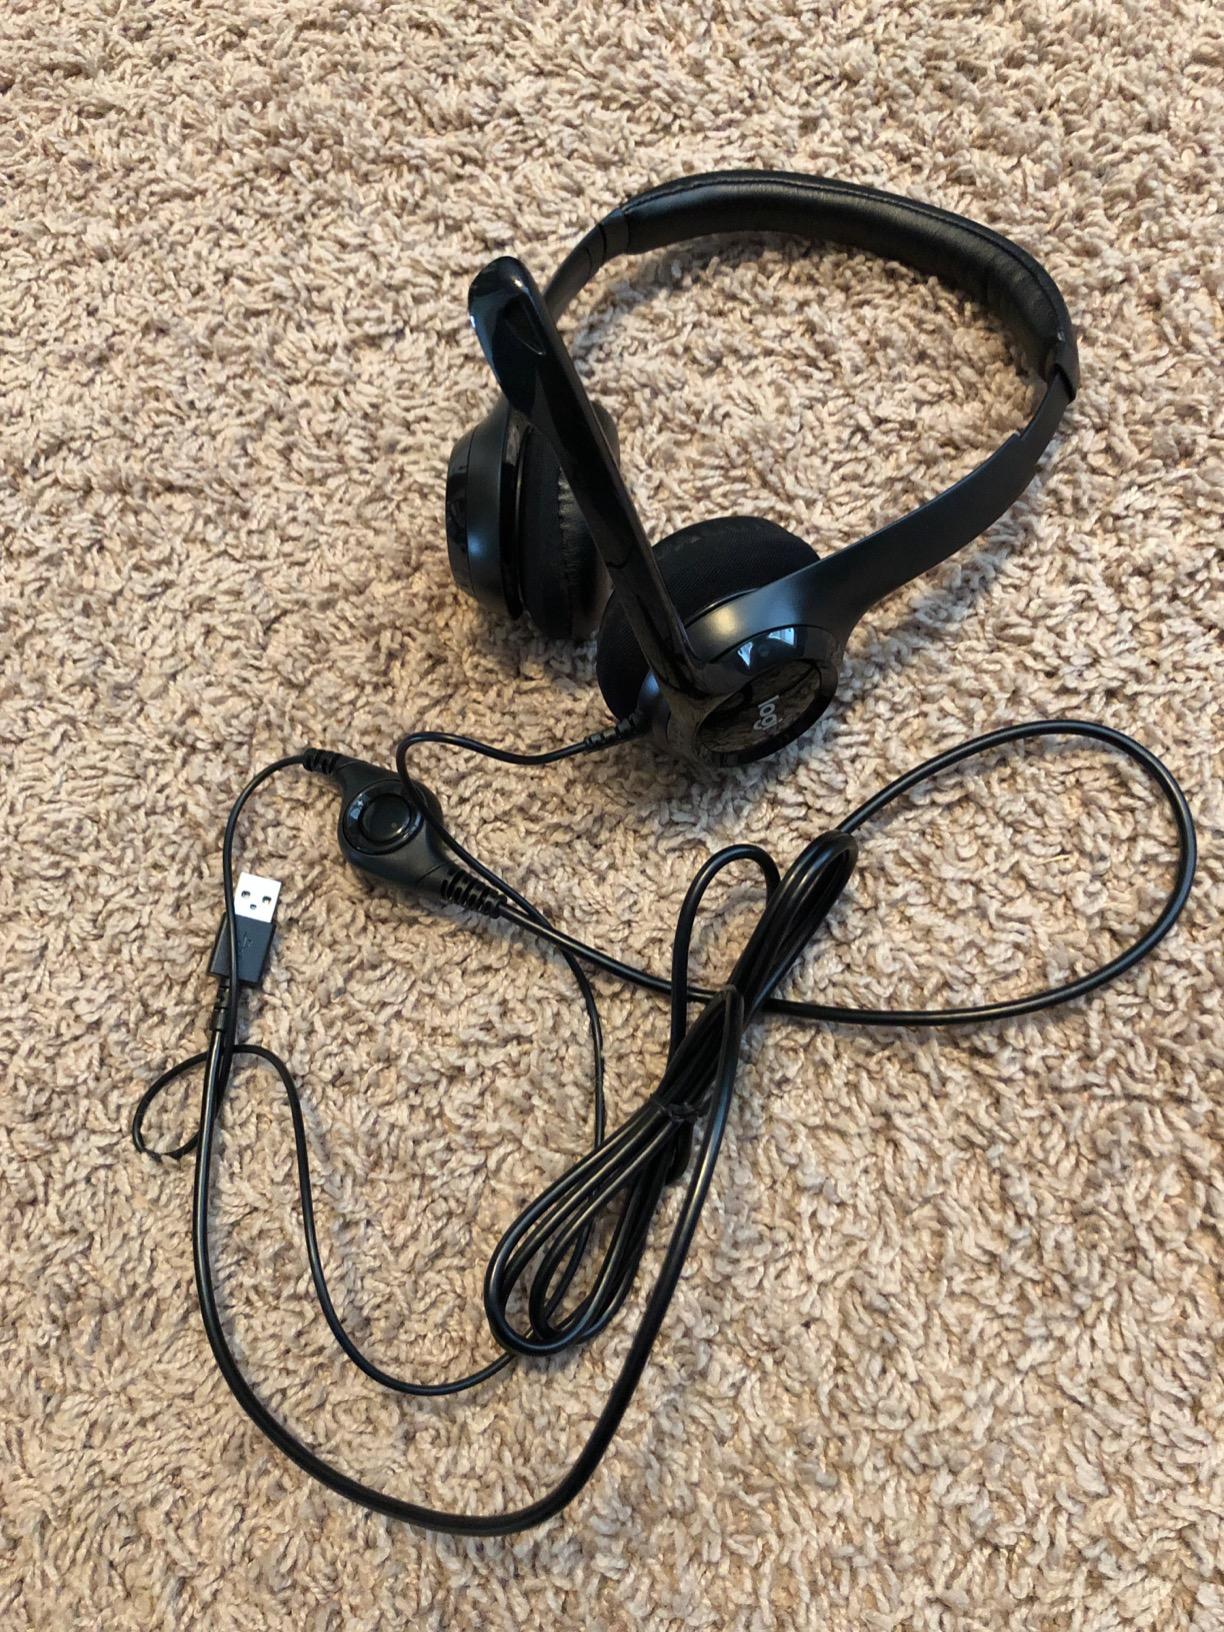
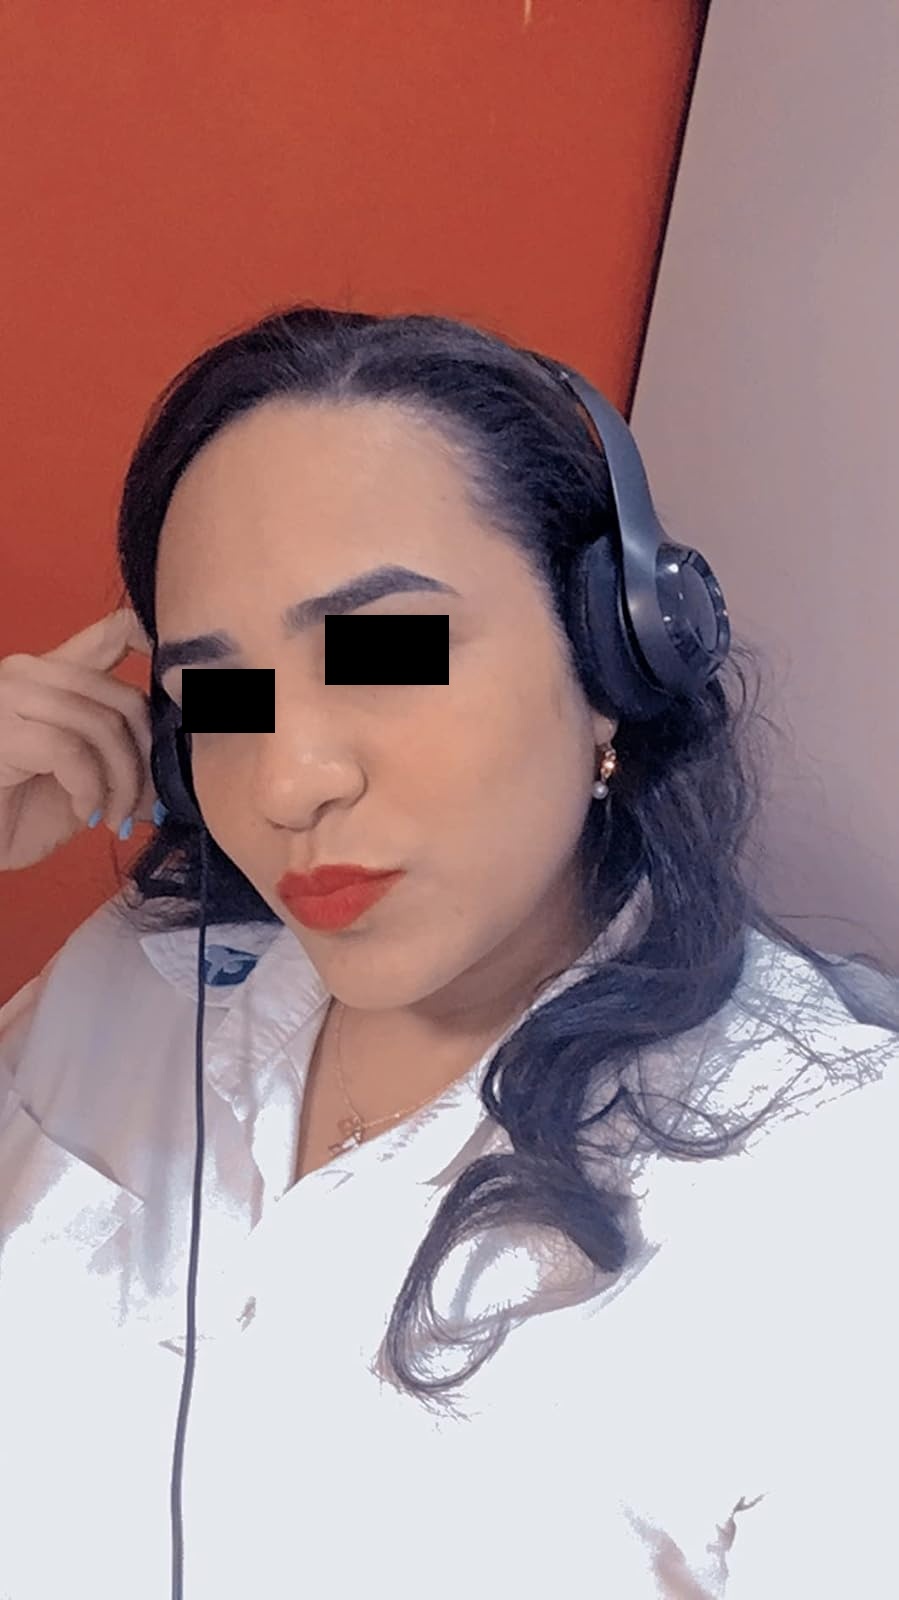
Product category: headphones
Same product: yes